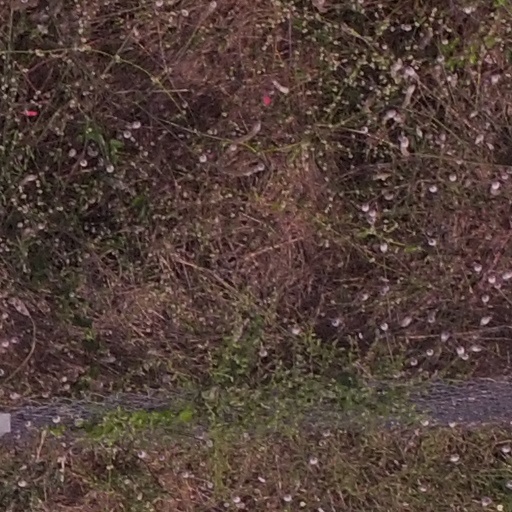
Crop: maize; corn